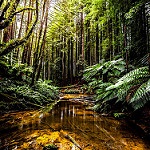
Scene: Outdoor